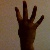
The image shows a hand gesture representing the number 4 in Indian Sign Language.